Christopher Andrew (historian)

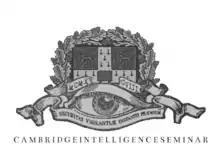
The Cambridge Intelligence Seminar

The Cambridge Intelligence Seminar, chaired by Andrew (and founded by his late mentor Harry Hinsley), convenes regularly at Corpus Christi College, Cambridge. Active and former senior members of various intelligence services around the world participate in the discussions, with most participants made up of Andrew's graduate students, fellow historians and other academics. At these meetings, detailed analysis of various past and present intelligence affairs is discussed under the Chatham House Rule with the confidence that it will not be attributed to a person or organisation. Andrew is on the editorial board of the "Journal of Intelligence and Terrorism Studies".